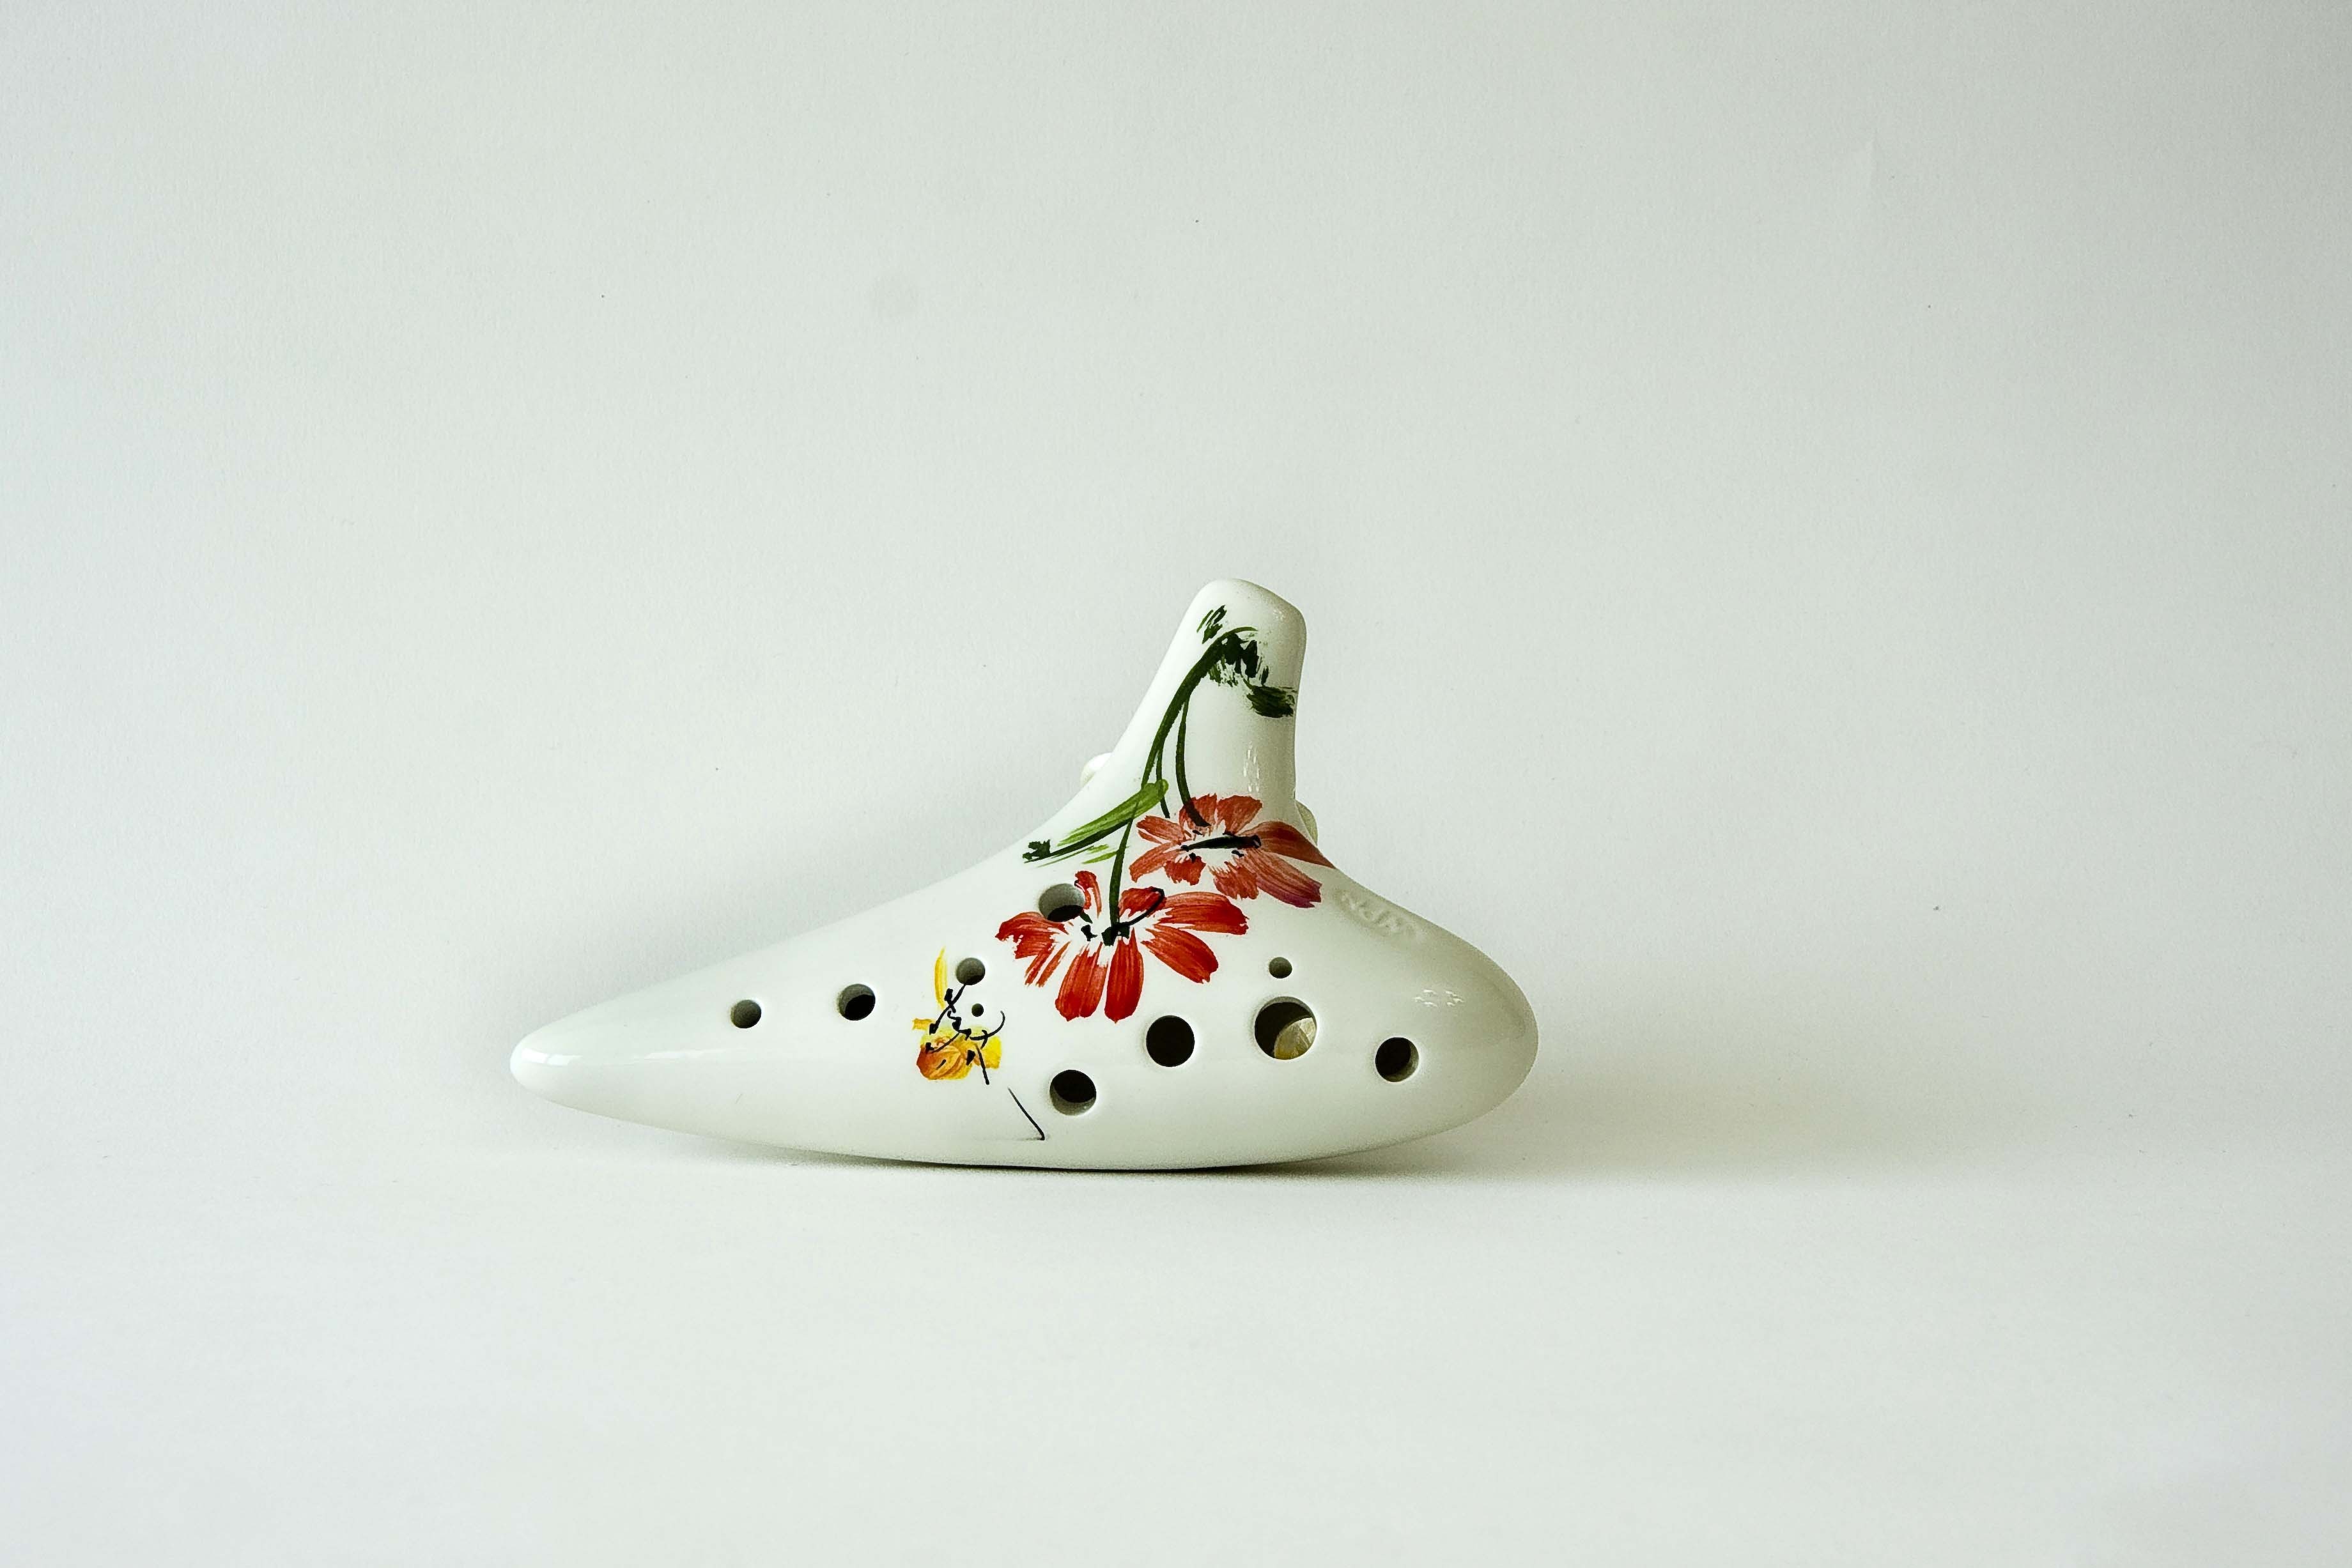
white, teapot, ceramic, material, musical instrument, product, porcelain, dishware, in ancient times, ocarina, wind instruments, ocarina forest, tng